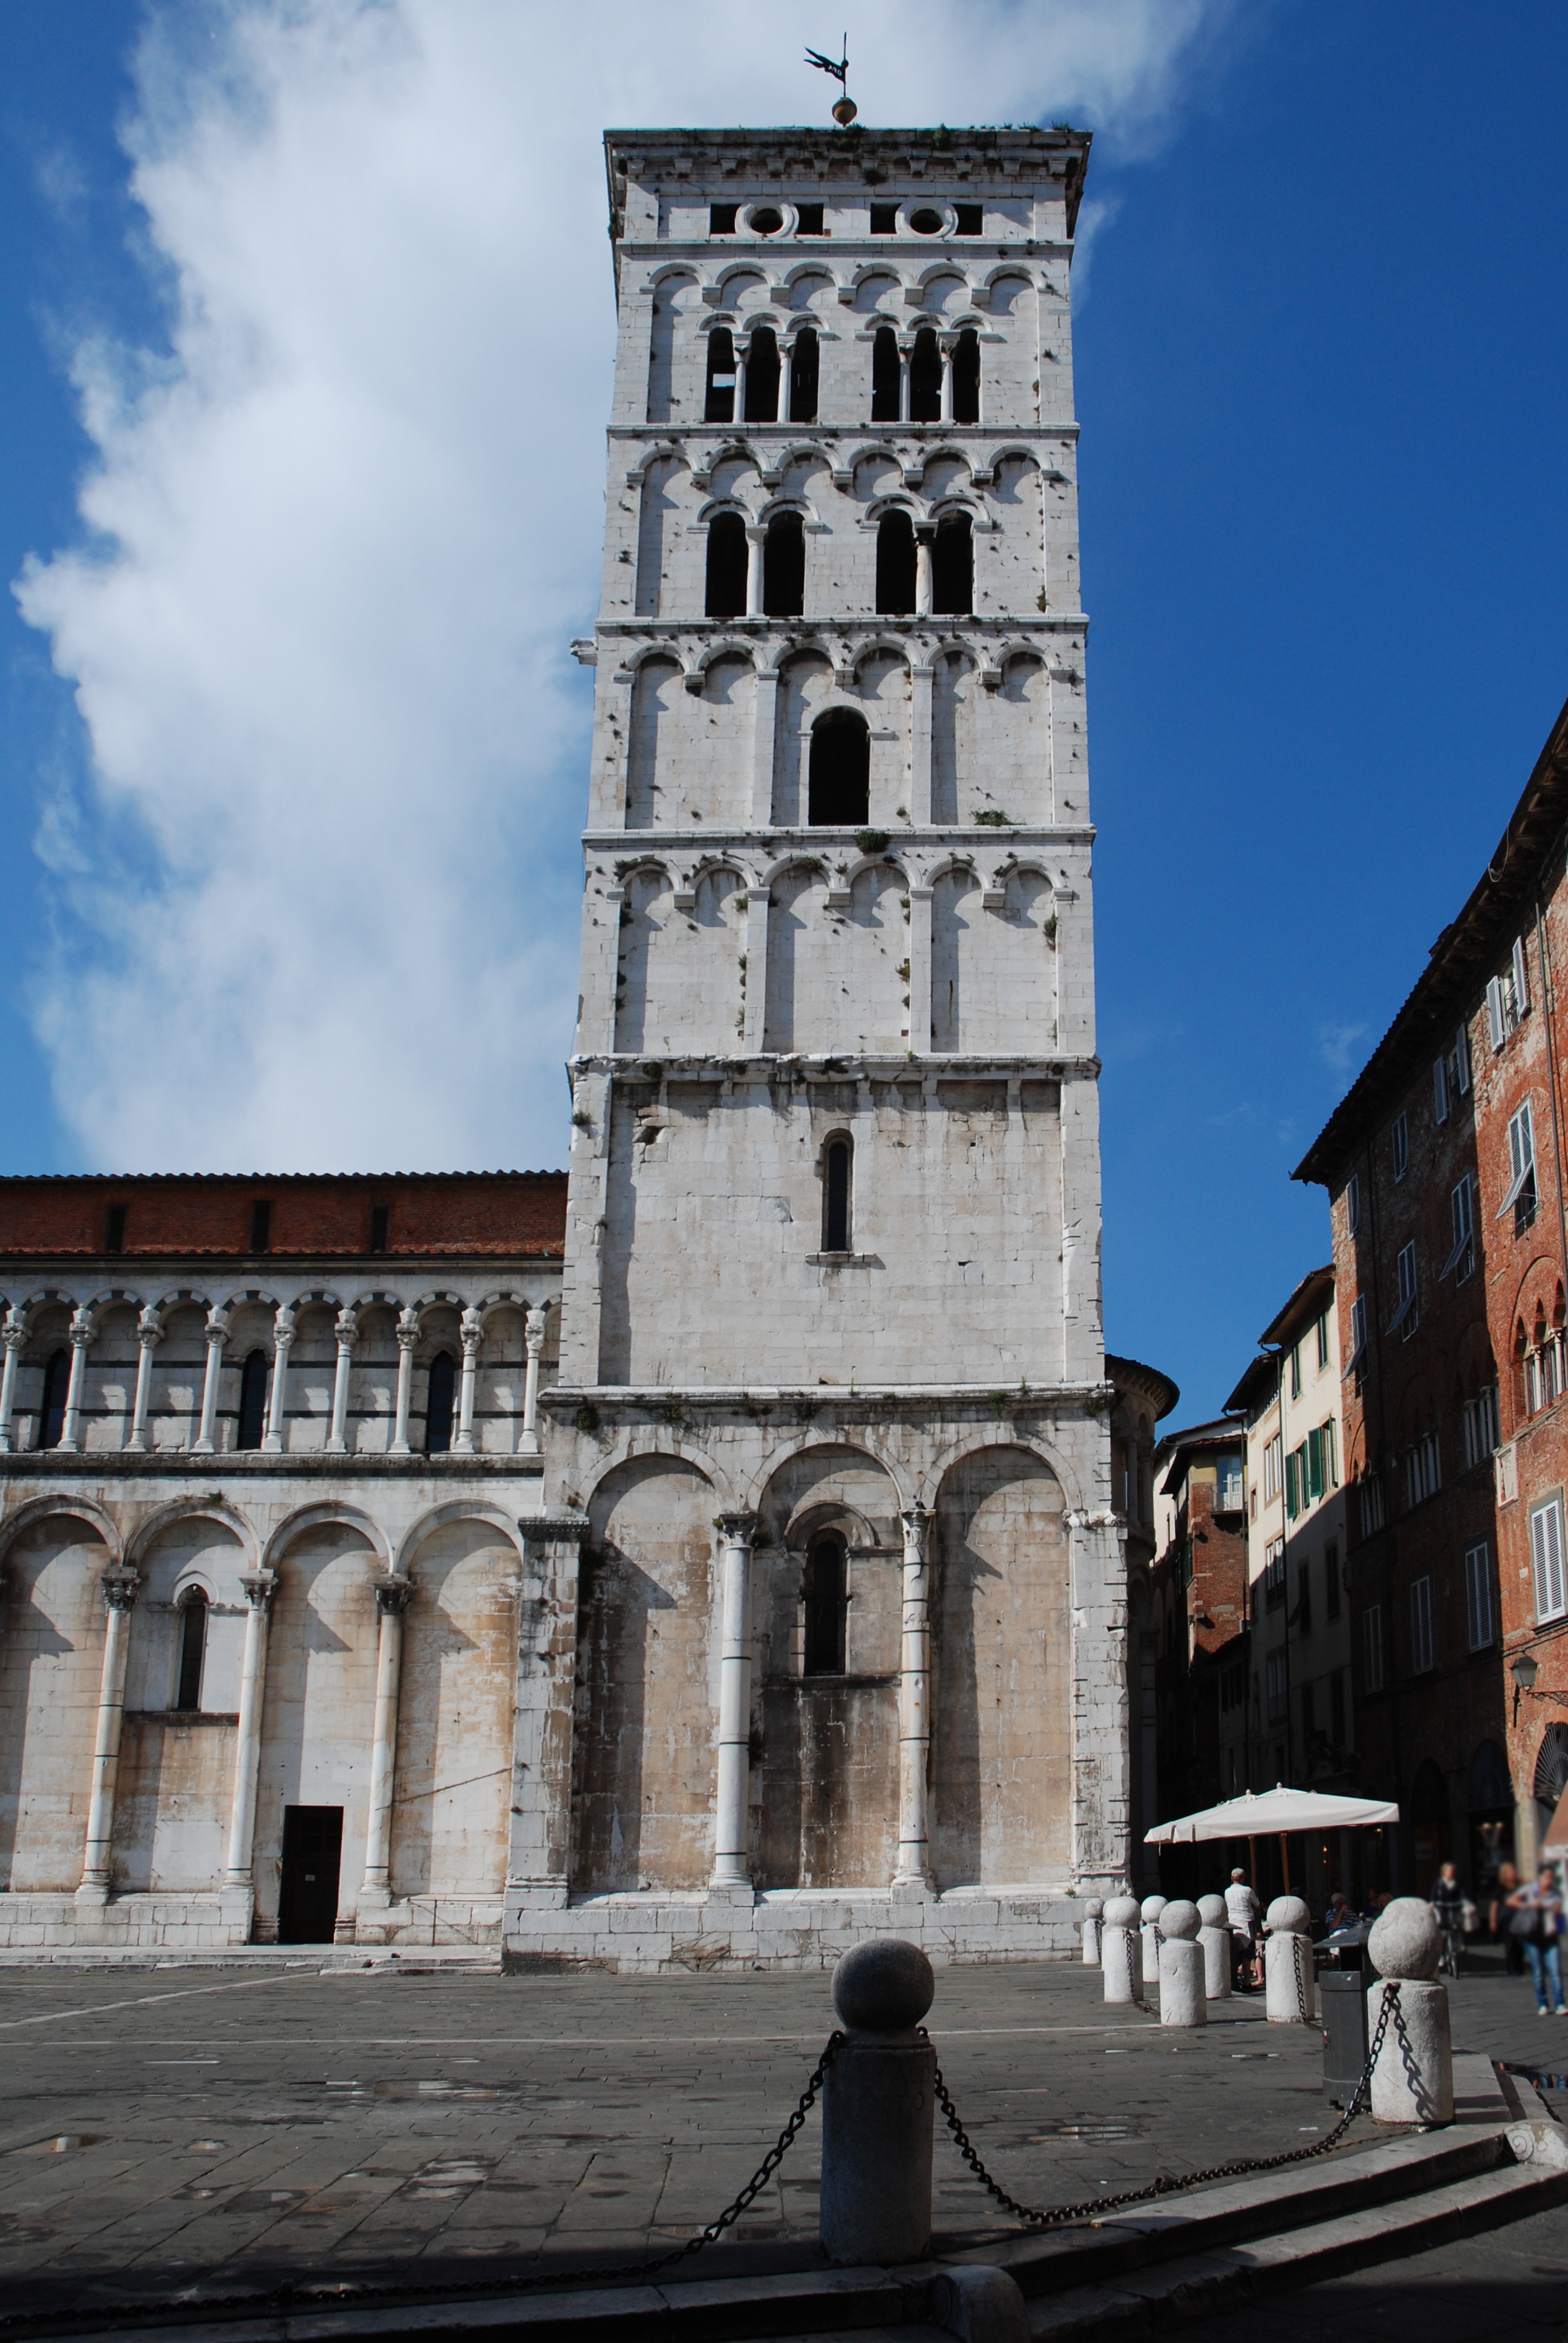
architecture, town, building, old, city, cityscape, ice, tower, landmark, italy, facade, church, cathedral, old building, place of worship, bell tower, culture, history, monuments, lucca, old buildings, urban area, ancient history, human settlement